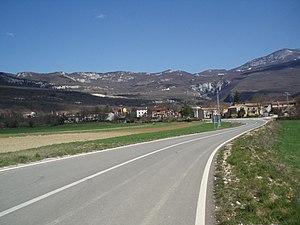
Vranja est une localité de Croatie située en Istrie, dans la municipalité de Lupoglav, dans le comitat d'Istrie. En 2001, la localité comptait 86 habitants.